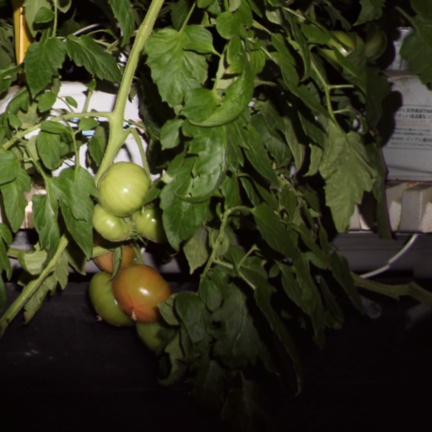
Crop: tomato